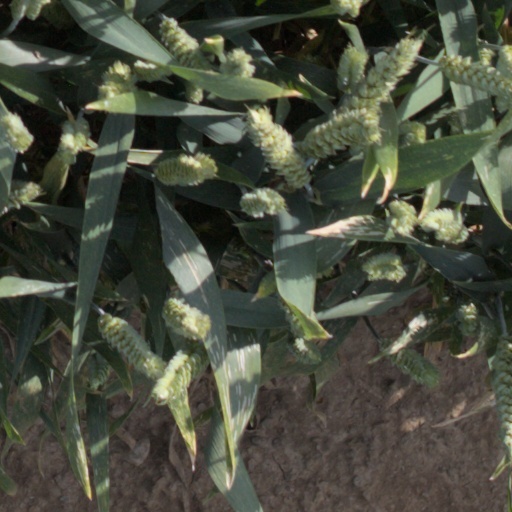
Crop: wheat